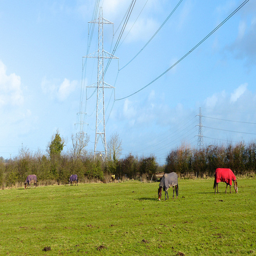
Horses in a field grazing while wearing jackets.
A pair of horses stand in the middle of a field.
Some power lines sitting over a grassy field
Horses wearing red and blue covers in a pasture under power lines.
Two horses in grassy field below power lines.